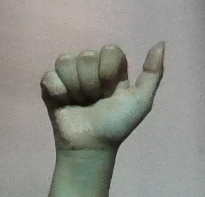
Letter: dhad